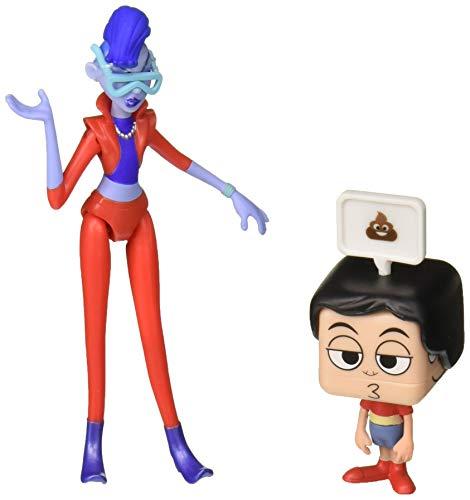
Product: Wreck It Ralph 2 Fashion Yesss Action Figure
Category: Toys & Games | Collectible Toys | Statues, Bobbleheads & Busts
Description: Includes your favorite yesses character from the movie.
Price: $3.56
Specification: ProductDimensions:1.8x3.5x4inches|ItemWeight:0.8ounces|ShippingWeight:0.8ounces(Viewshippingratesandpolicies)|ASIN:B07F243P1R|Itemmodelnumber:36853|Manufacturerrecommendedage:5-8years